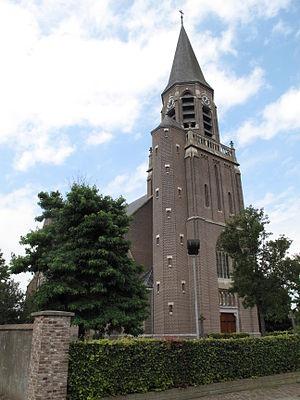
Puiflijk est un village situé dans la commune néerlandaise de Druten, dans la province de Gueldre. Le 1ᵉʳ janvier 2006, le village comptait 1 225 habitants.